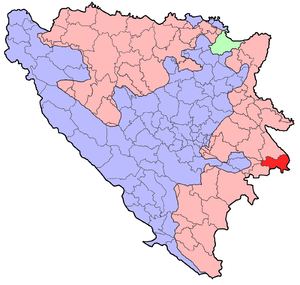
Rudo est une ville et une municipalité de Bosnie-Herzégovine située à l'est de la République serbe de Bosnie. Selon les premiers résultats du recensement bosnien de 2013, la ville intra muros compte 1 949 habitants et la municipalité 8 834.